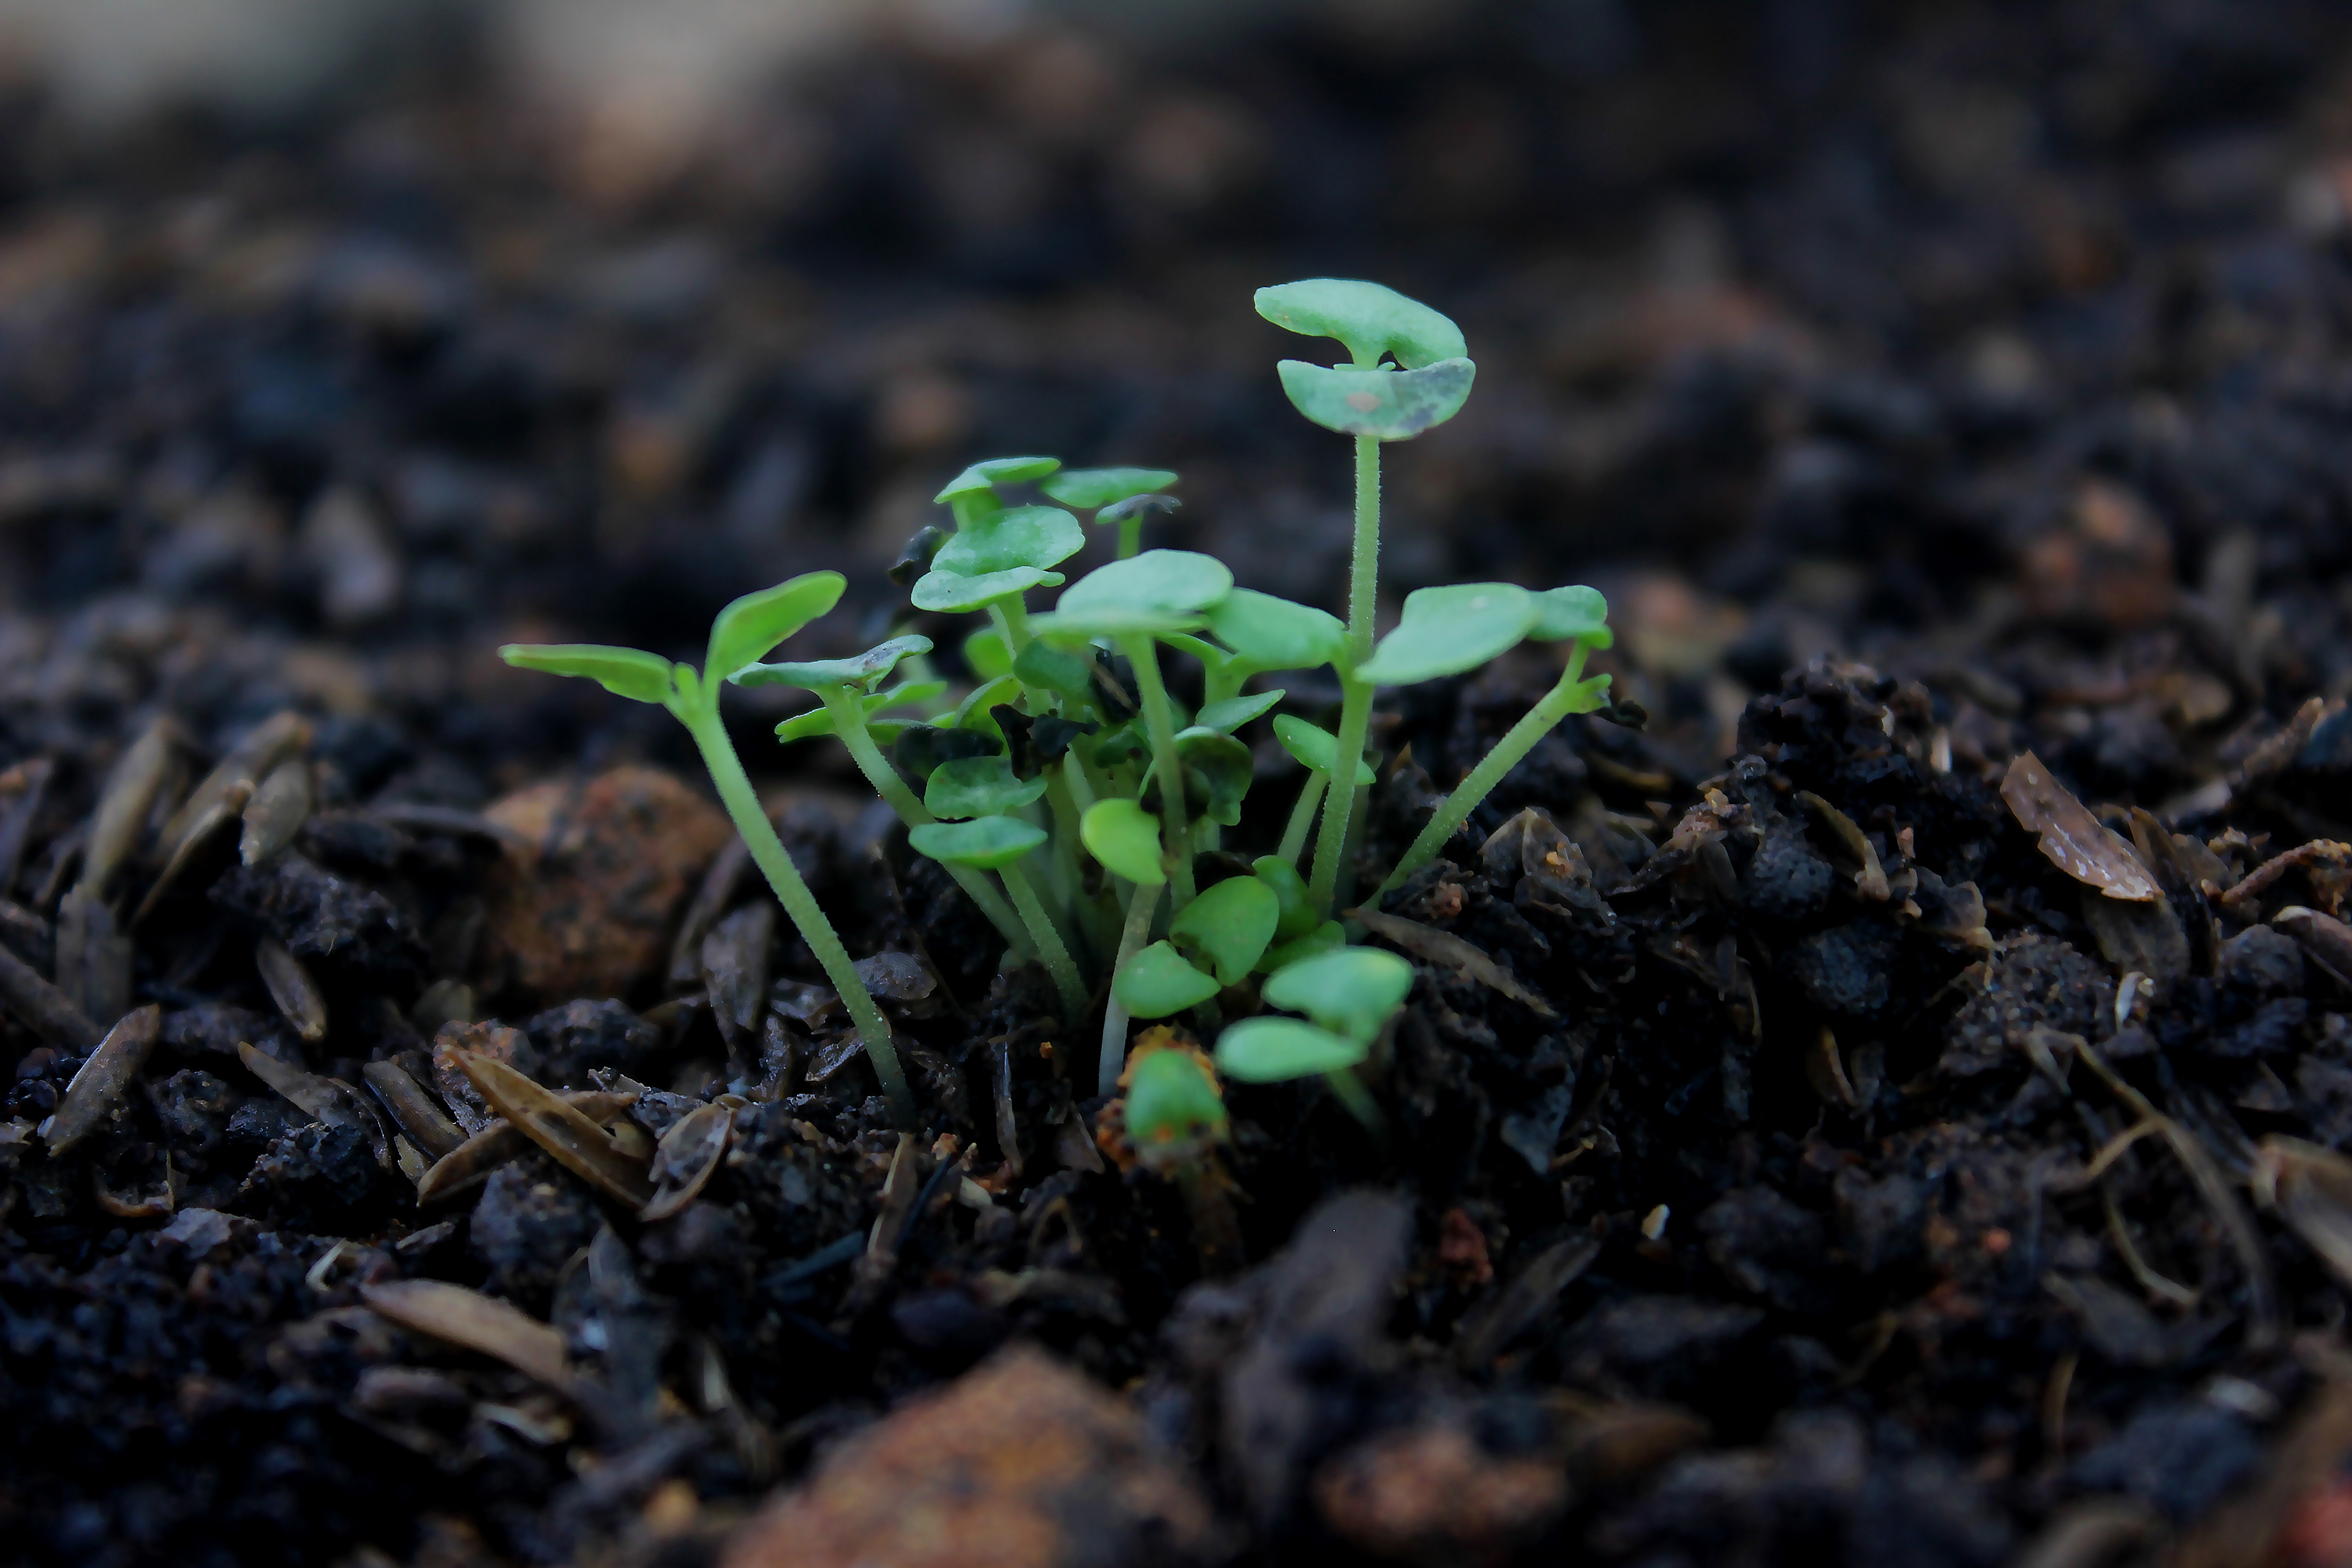
soil, plant, leaf, flower, botany, sprouting, compost, terrestrial plant, plant stem, flowering plant, annual plant, herb